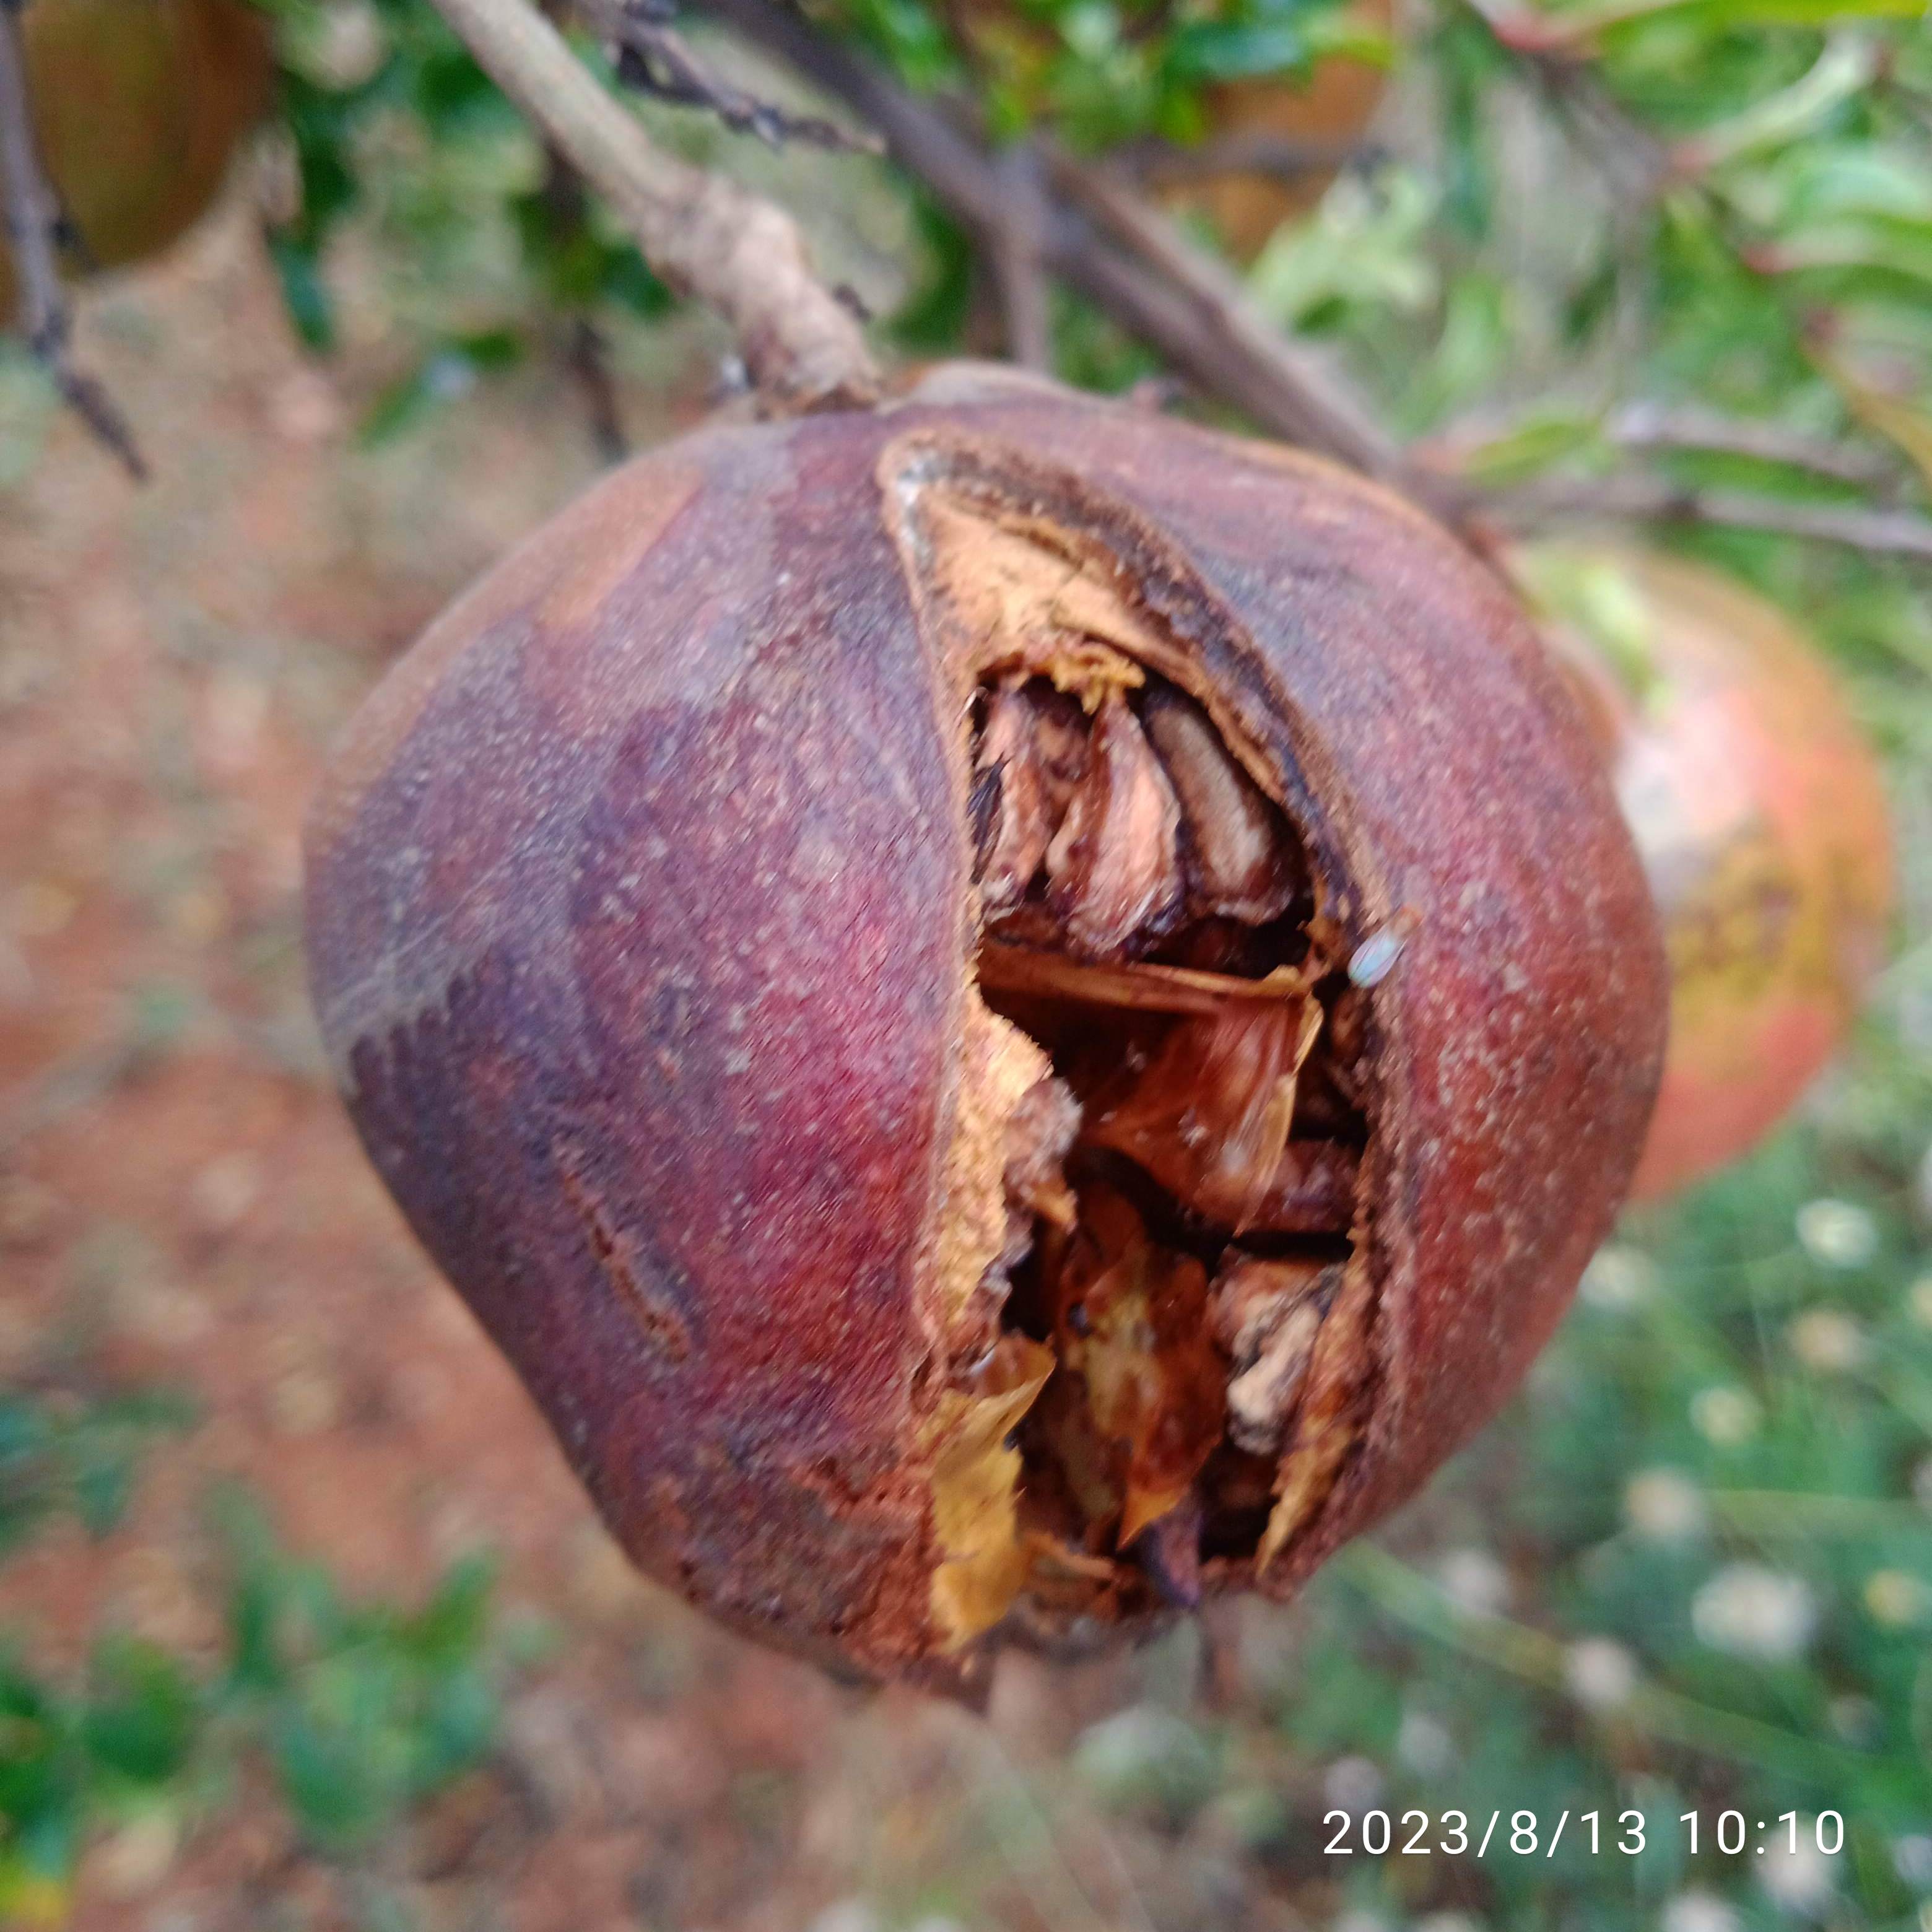
Label: Bacterial_Blight